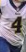
Number: 4